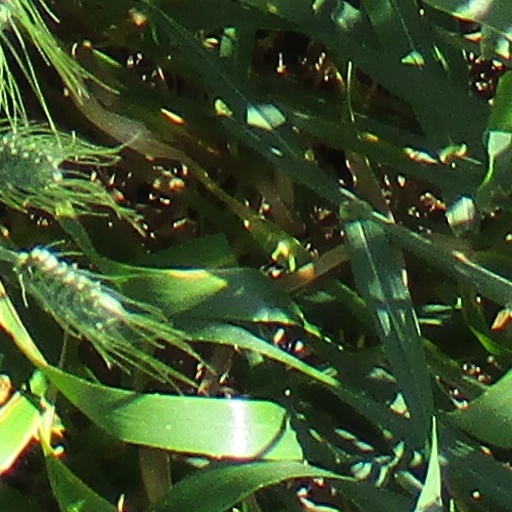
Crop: wheat